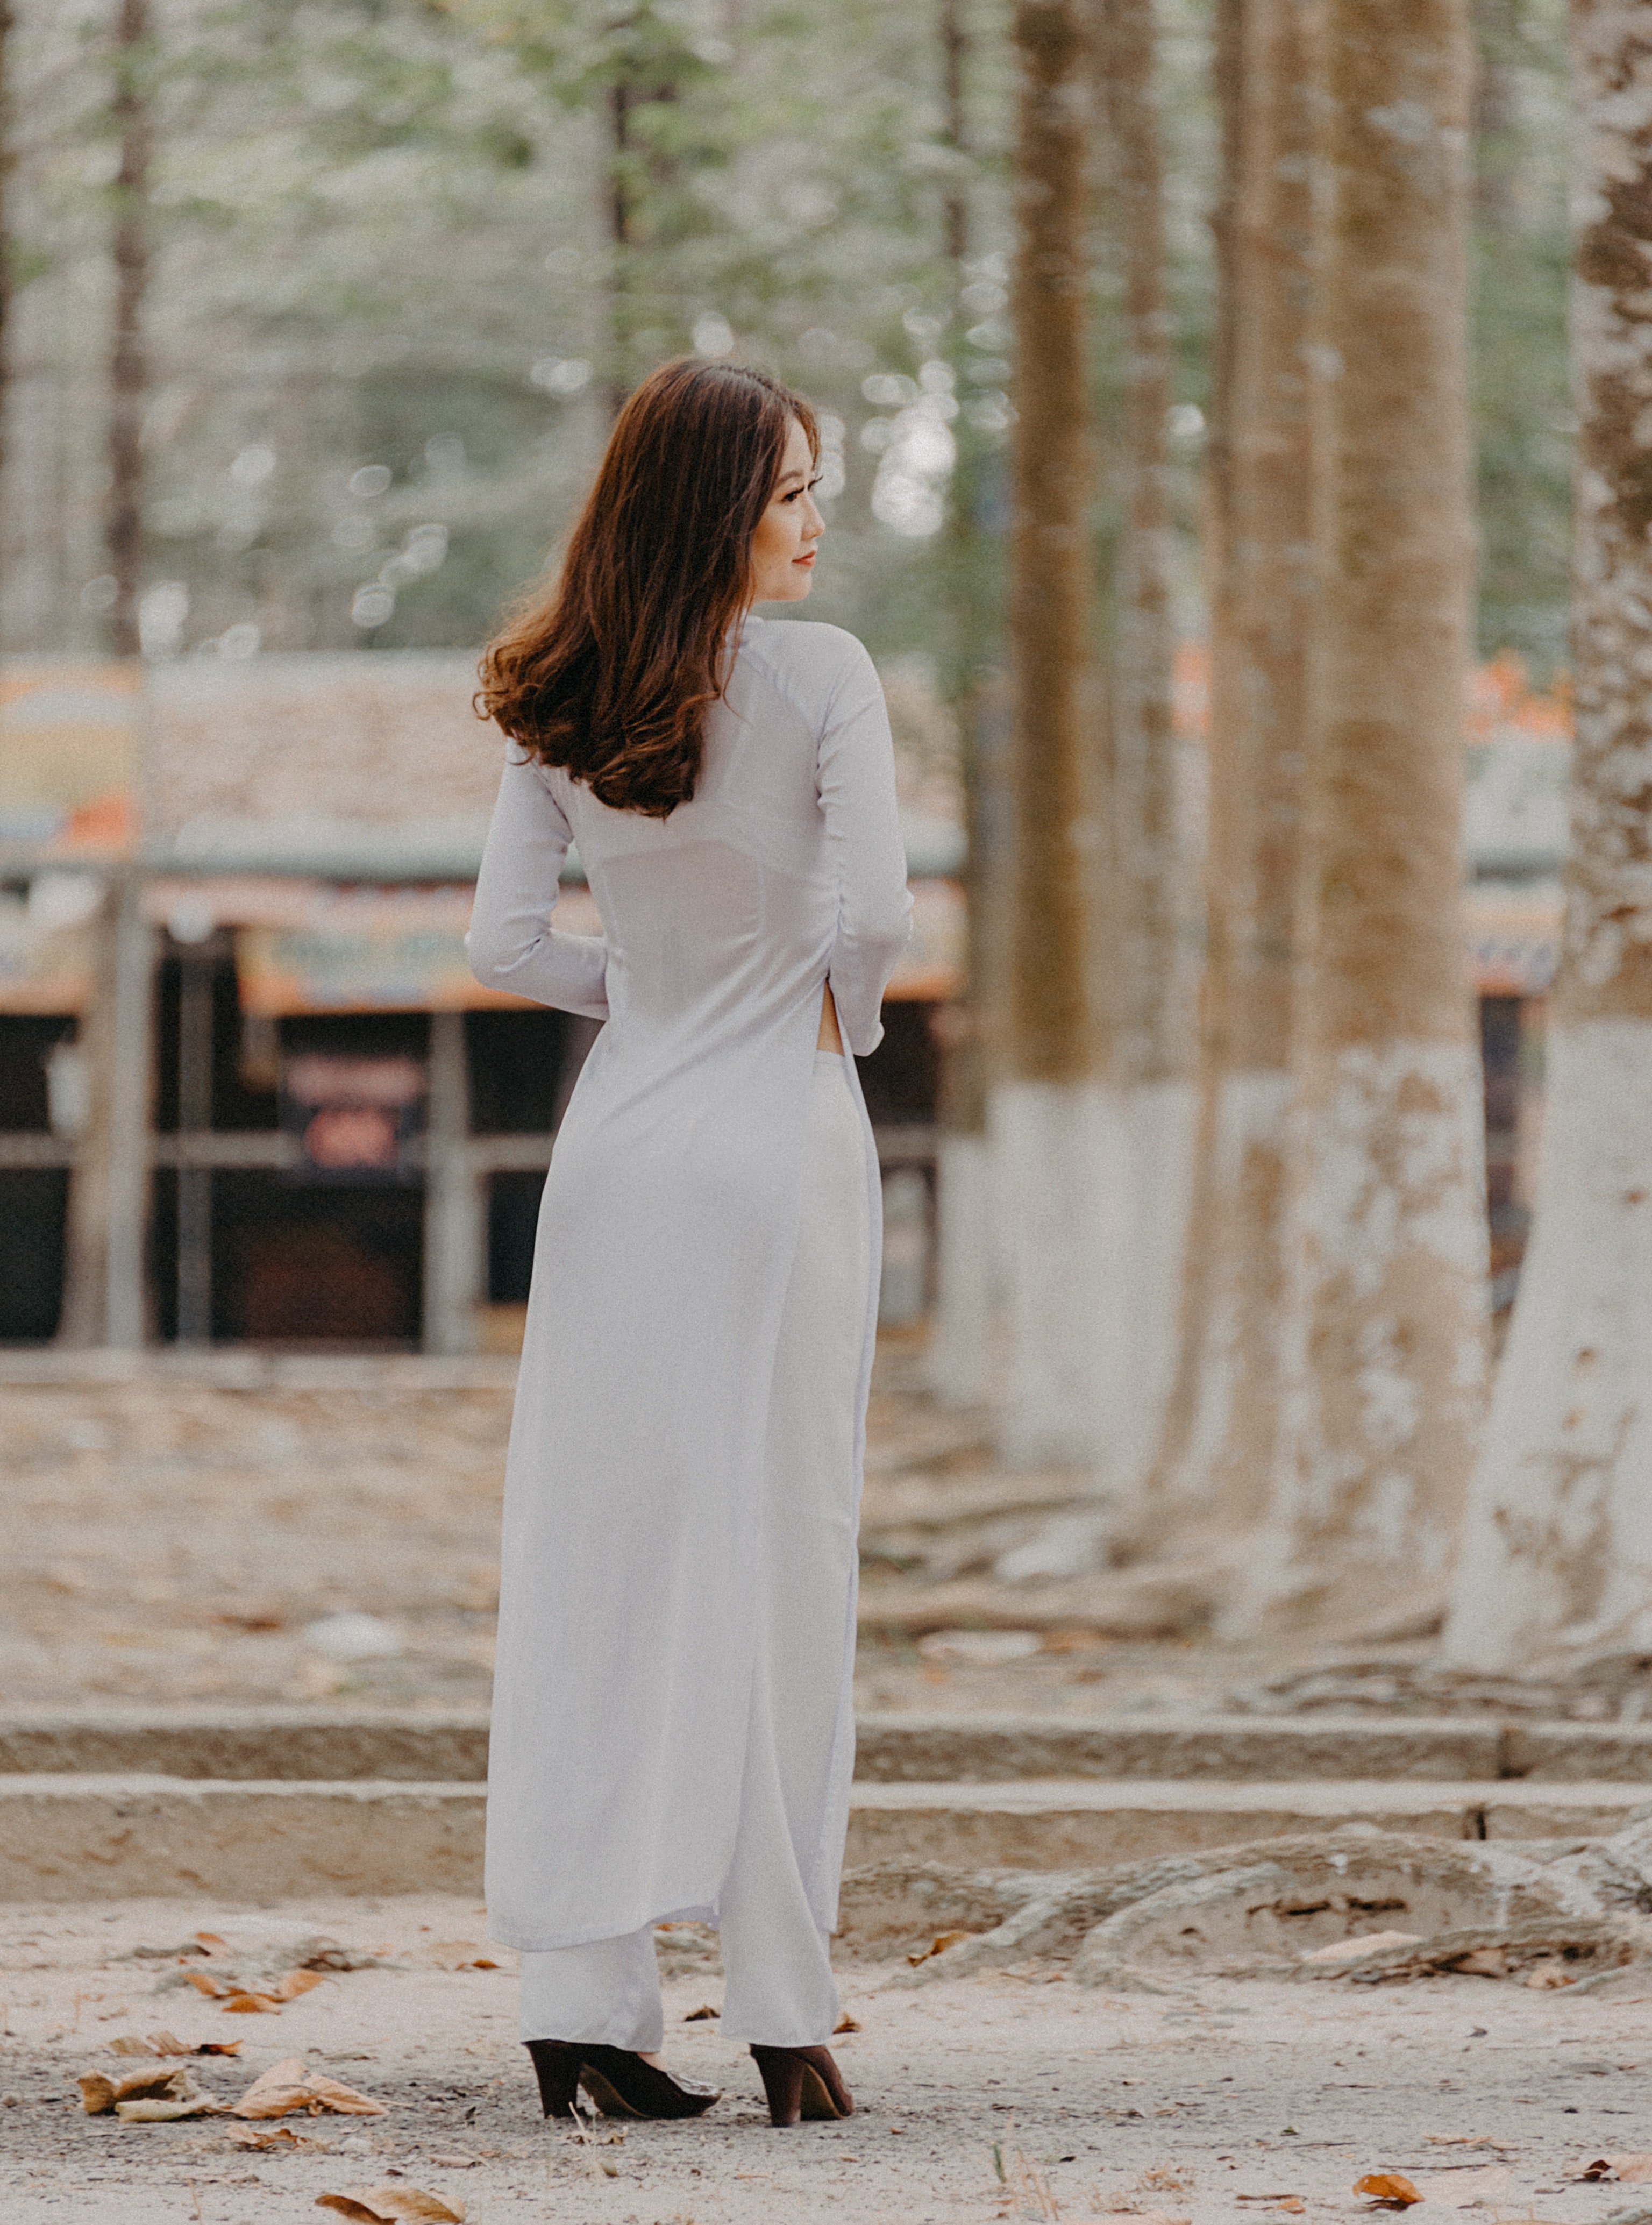
white, photograph, clothing, dress, beauty, fashion, street fashion, tree, photography, long hair, outerwear, photo shoot, neck, brown hair, model, beige, sleeve, waist, gown, formal wear, forest